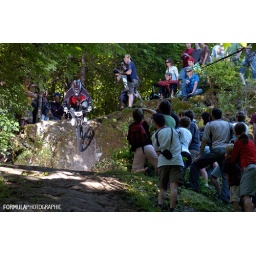
Rockstar Downhill 2008, part of the Test of Metal mountain bike race weekend in Squamish, BC, Canada.